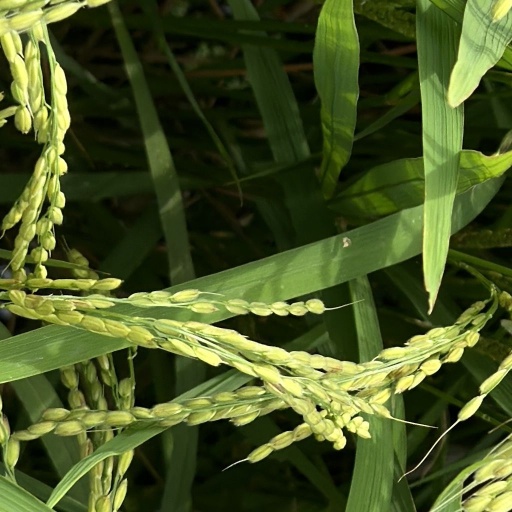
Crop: rice